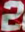
Number: 2